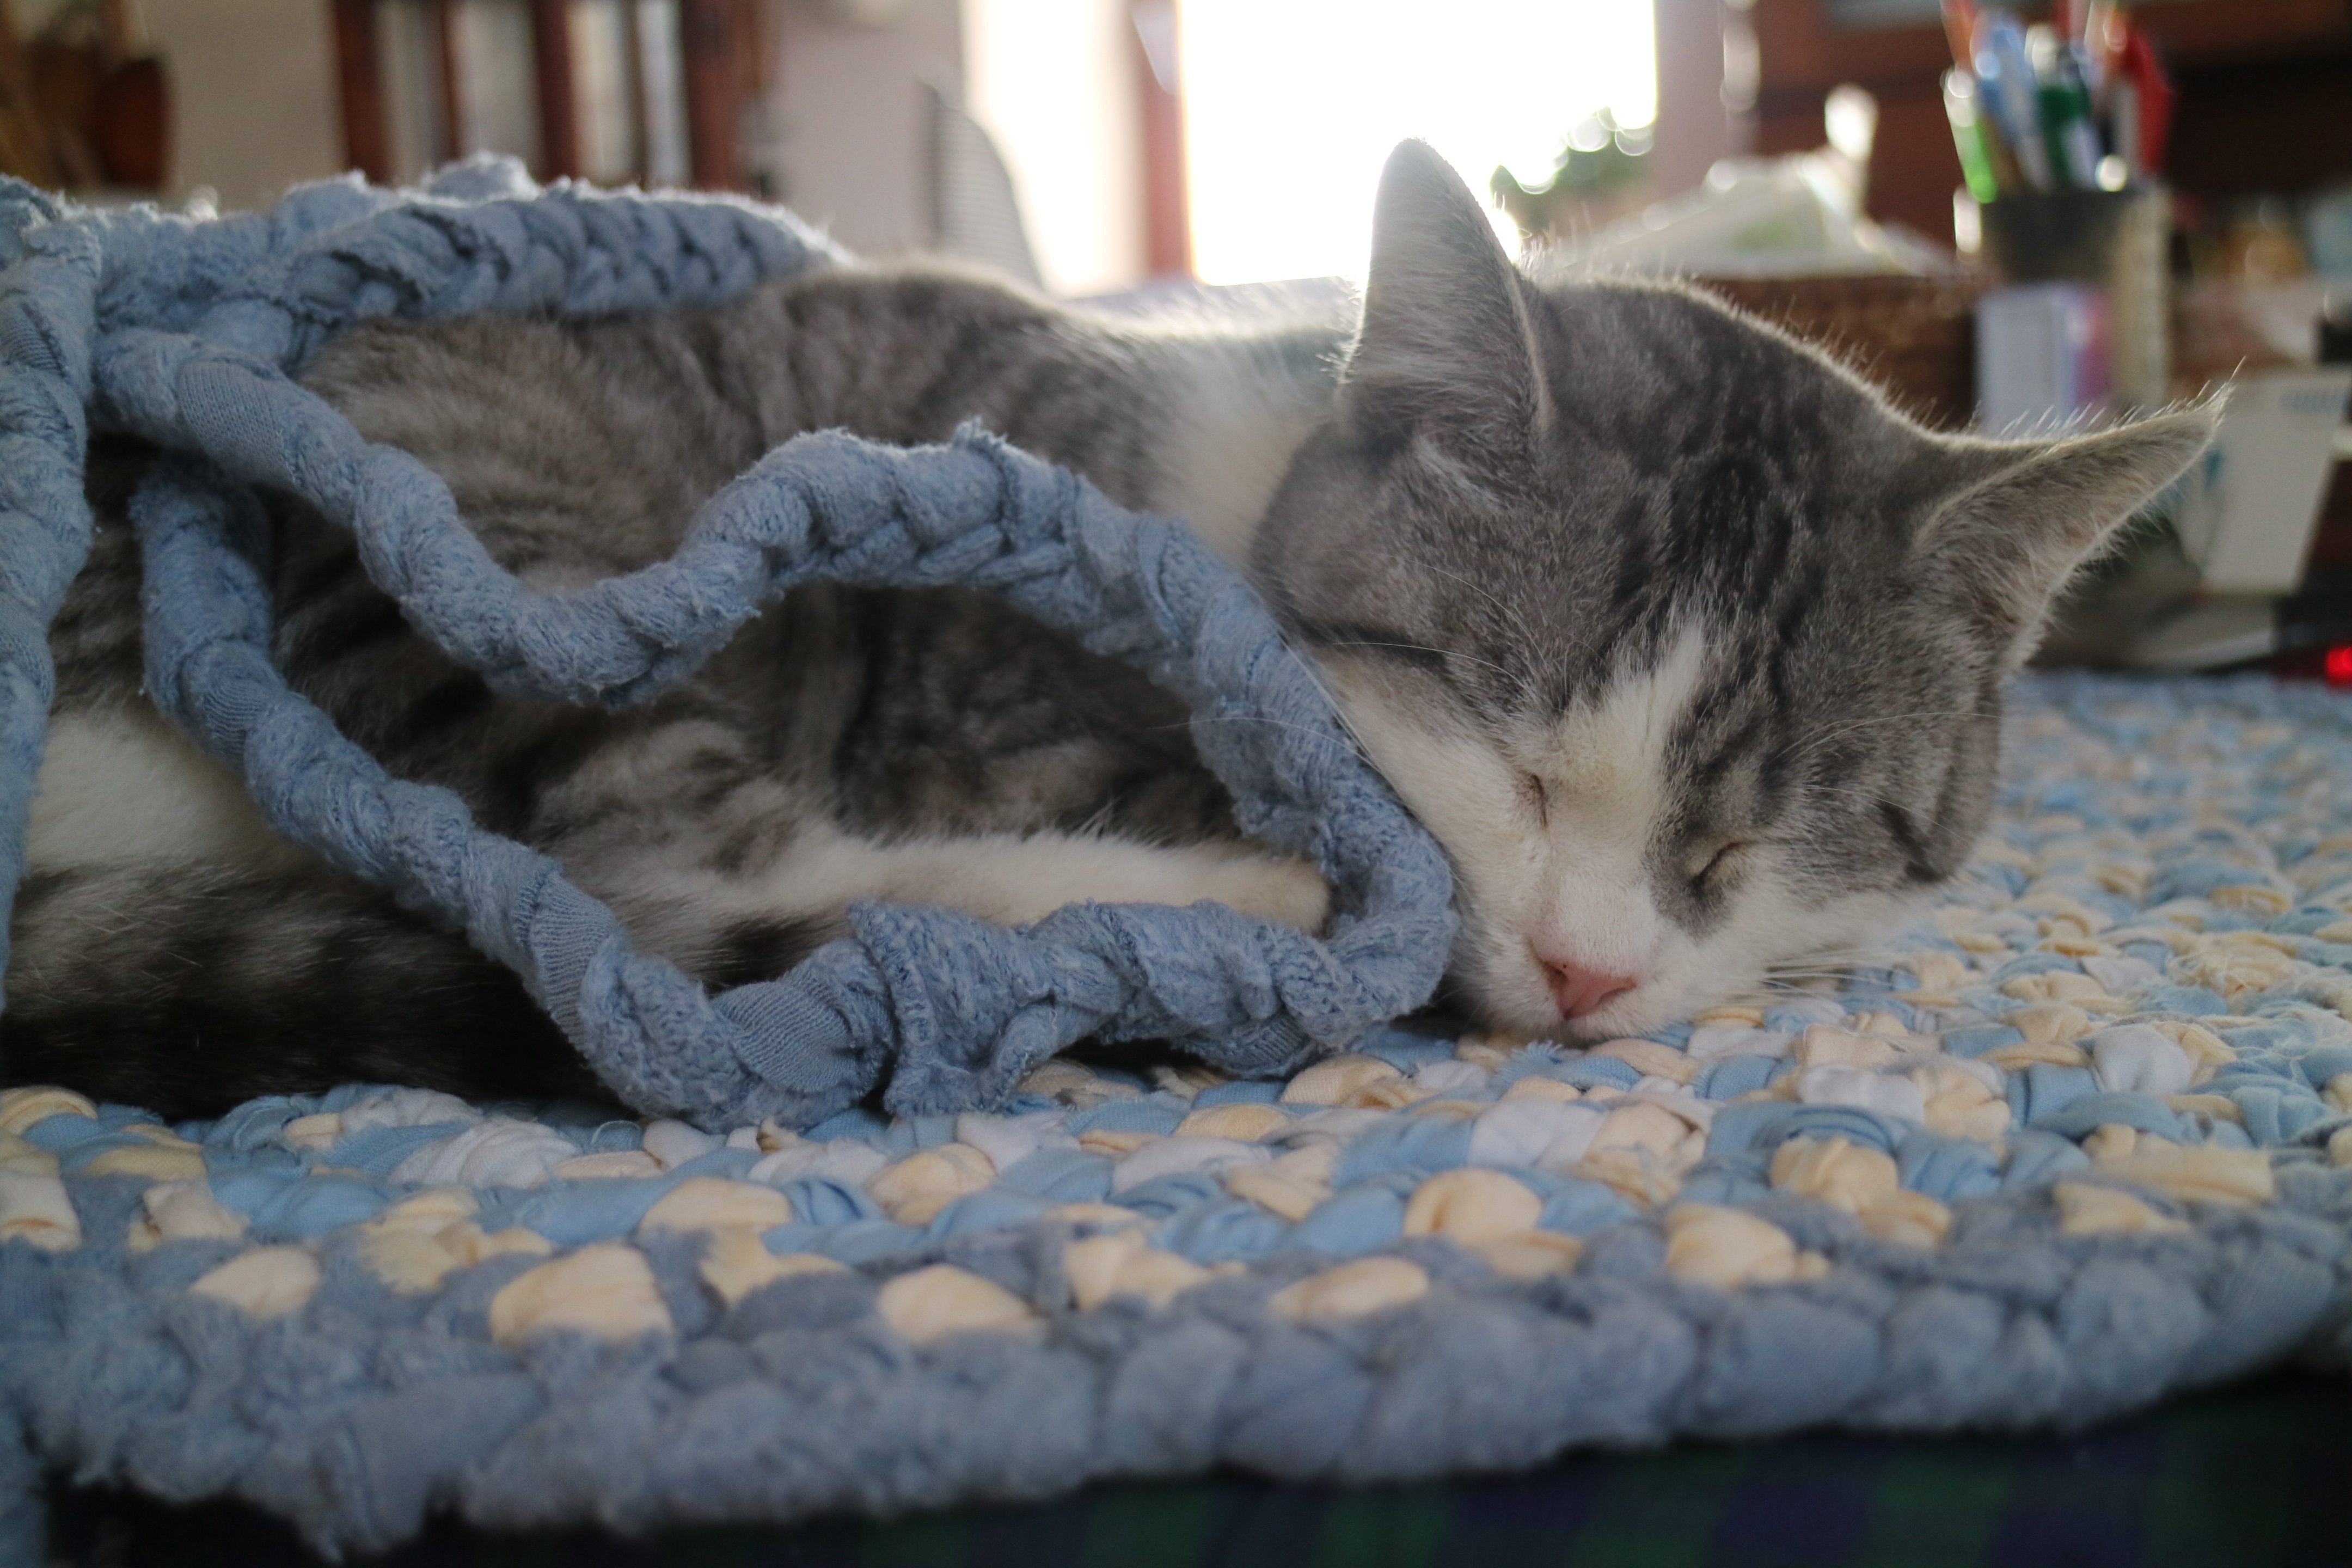
animal, pet, kitten, cat, mammal, whiskers, vertebrate, tabby cat, european shorthair, small to medium sized cats, cat like mammal, domestic short haired cat